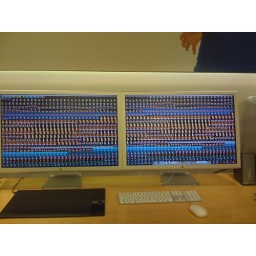
Youuuuuuuutuuuuube (google it) playing snow white on two whopping big screens in the apple store.